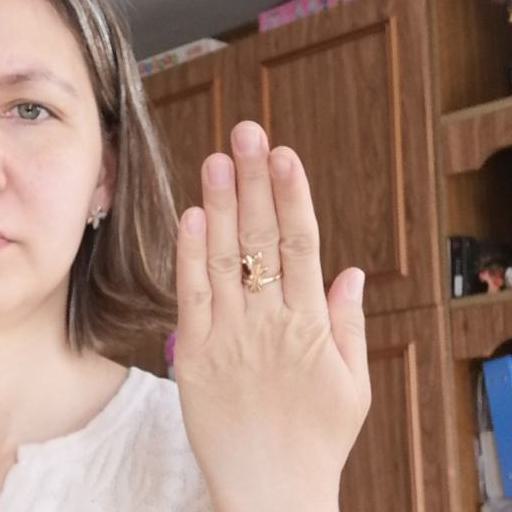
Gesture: stop_inverted